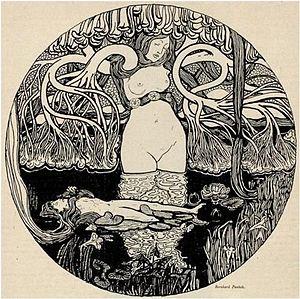
Bernhard Pankok est un peintre, graphiste, architecte et designer allemand.